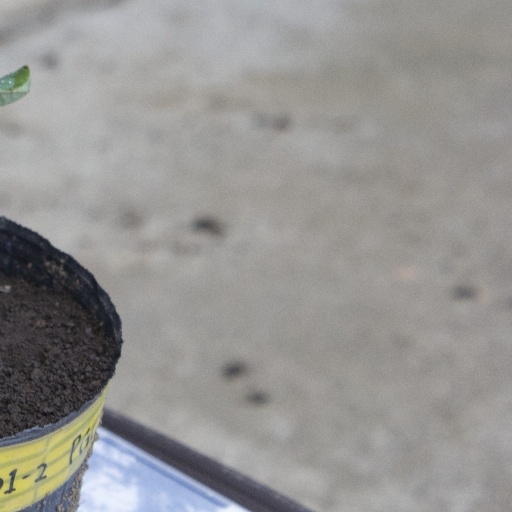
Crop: soybean